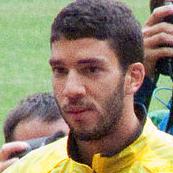
Age: 23